DEDI

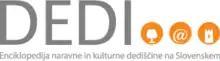
Logotype of DEDI encyclopedia

DEDI is the first online encyclopedia of the natural and cultural heritage of Slovenia. It was set up in 2010 as a publicly accessible web site, allowing users to browse articles on immovable cultural heritage, movable cultural heritage, intangible cultural heritage and natural heritage.